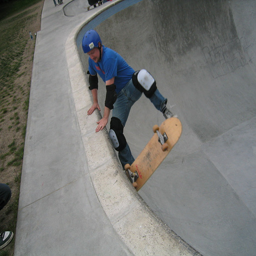
A skate boarder trying to get up a ramp.
A person on a skateboard does a trick.
a male with a blue shirt is doing a skateboard trick
A skateboarder leans over to perform a trick.
A person that is doing a trick on his skateboard.